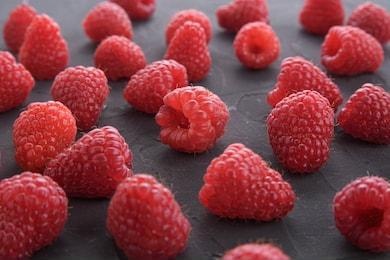
Label: raspberry